Bank of China Building (Penang)

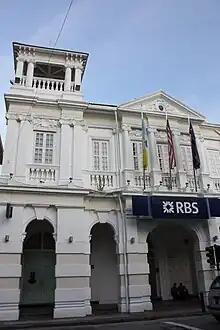
The building , when it was owned by the Royal Bank of Scotland.

Scott and Co., which was owned by Francis Light's trading partner James Scott, had originally built seafronting warehouses along Beach Street. In 1903, the Netherlands Trading Society (NTS) acquired a portion of the warehouses that was occupied by the Criterion Tiffin Rooms. The NTS was in the midst of building its presence in the Dutch East Indies and by 1888, it had opened a branch in George Town.